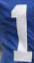
Number: 1